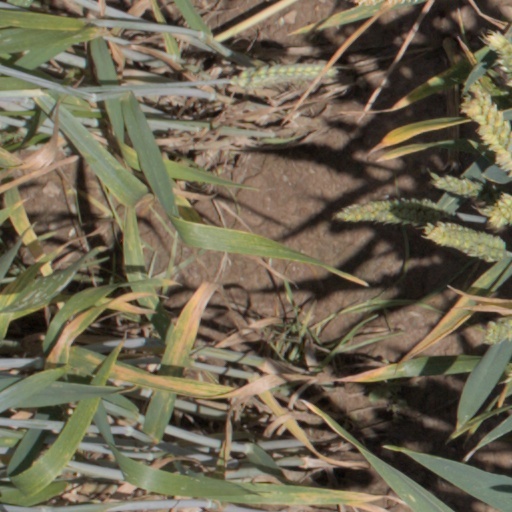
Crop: wheat